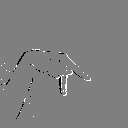
ASL letter: p